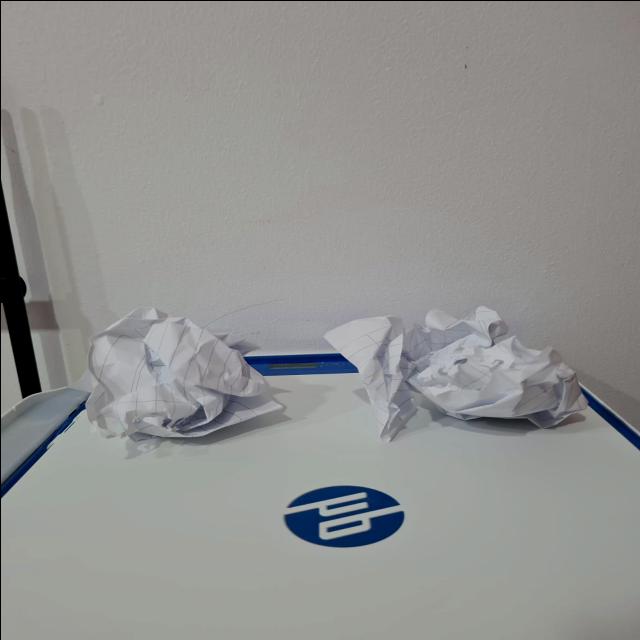
Label: tissues